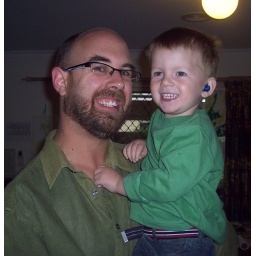
A St. Pat's day photo of 2 boys in green